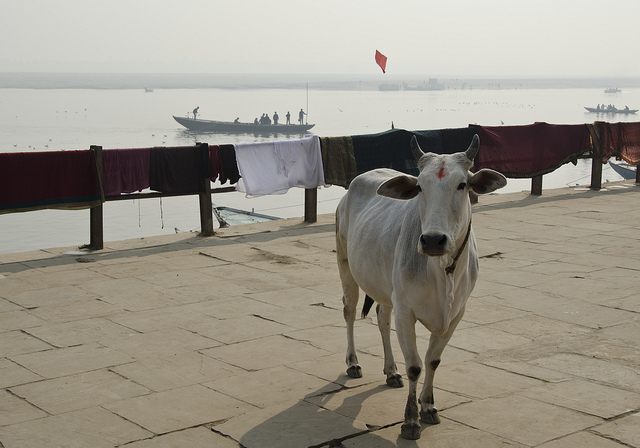
A cow stands on paved stone near a boat ramp.